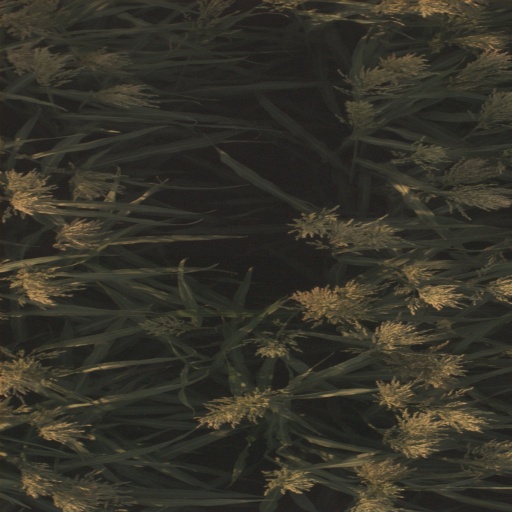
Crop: sorghum